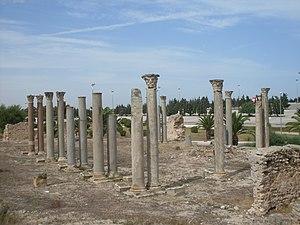
Tunisie, Edifice des colonnes à Carthage
L’édifice à colonnes est un édifice en ruines situé au cœur du site archéologique de Carthage, en Tunisie, et daté de l’époque romaine. Sa datation précise et son usage sont encore inconnus à ce jour, même si la proximité d’un complexe ayant livré la mosaïque des chevaux a pu aider les chercheurs à faire des hypothèses.
Le site archéologique de Carthage est un site dispersé dans la ville actuelle de Carthage et classé au patrimoine mondial de l'Unesco depuis 1979.